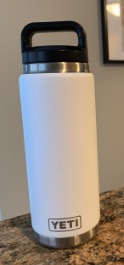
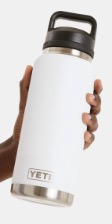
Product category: misc
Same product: yes